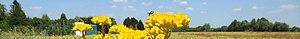
Le cimetière de Château-l'Abbaye
Château-l'Abbaye est une commune française située dans le département du Nord, en région Hauts-de-France.